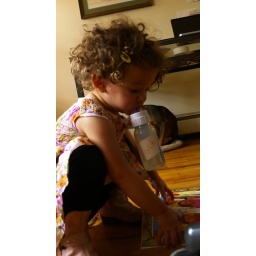
with a bottle in her mouth, a flower dress and matching cowgirl boots she's ready for the two step!